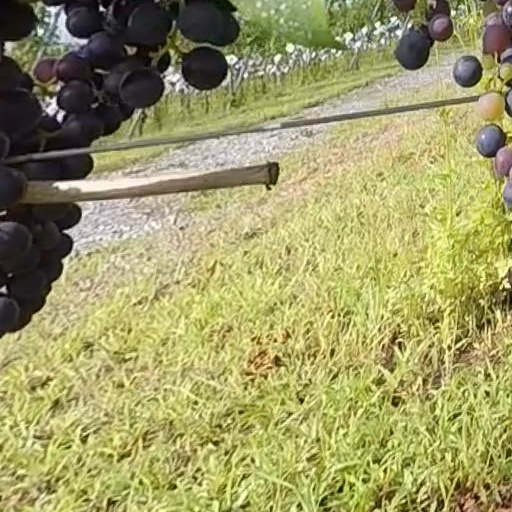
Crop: grape